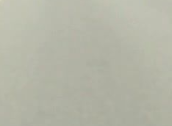
Surface type: asphalt